Leod Macgilleandrais

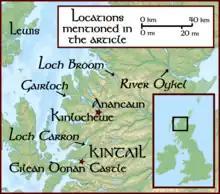
Locations mentioned in article

According to the late 19th-century historian Alexander Mackenzie, sometime in the 13th century, Kenneth, the eponymous ancestor of the Mackenzies, succeeded to the right to govern Eilean Donan Castle, in Kintail. During this period, William I, Earl of Ross was an instrumental force in regaining control from the Norse. According to Mackenzie, the earl was naturally desirous to gain control of the fortress to aid his cause; he was also threatened by Kenneth's rise in power and prestige. The earl demanded the castle be handed over to his control, however, Kenneth refused to do so, and was supported in his defiance by the native clans of the area: the Macbeolains, Macivors, Mactearlichs, and Macaulays. The earl dispatched a strong detachment of troops to take the fortress by force, but Kenneth was able to fend off the attackers. The earl's forces were reinforced and while preparing to make another assault the earl became ill and died, in 1274.